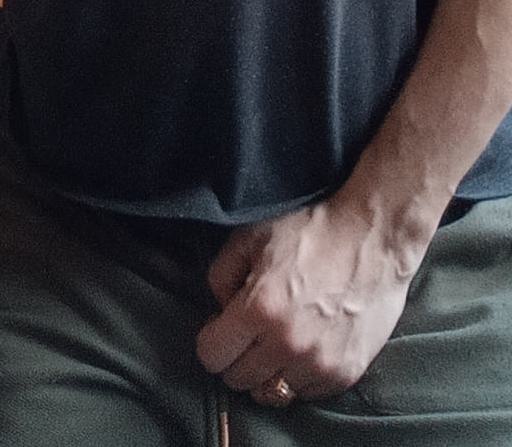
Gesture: no_gesture